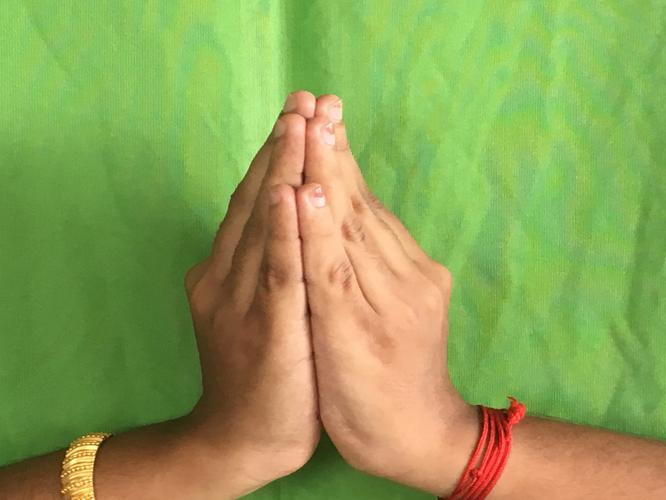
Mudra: Kapotham
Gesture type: double_hand